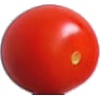
Label: Tomato Cherry Red 1